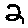
Label: 2